Auckland FC

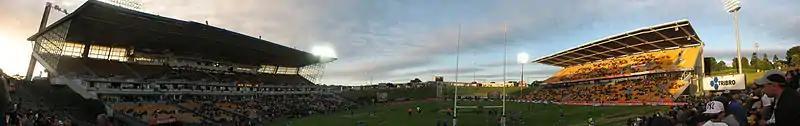
Go Media Stadium, current home ground of Auckland FC

Auckland play their home matches at the Mount Smart Stadium, currently known as the Go Media Stadium due to sponsorship reasons, a 25,000-seat capacity venue located in the suburb of Penrose, approximately 10 kilometers south of Auckland's city centre. The club's owner, Bill Foley, has stated that the ground will be used for a "few years" before a new 20,000-seat stadium is developed on the Auckland waterfront. Due to scheduling conflicts with National Rugby League side New Zealand Warriors, the club uses the North Harbour Stadium as its training ground.